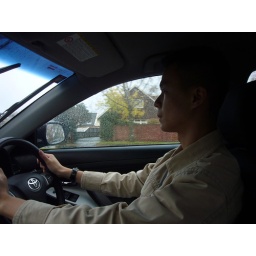
On NZ road in a Toyota Camry Sport 2.4(A). This car is awesome.